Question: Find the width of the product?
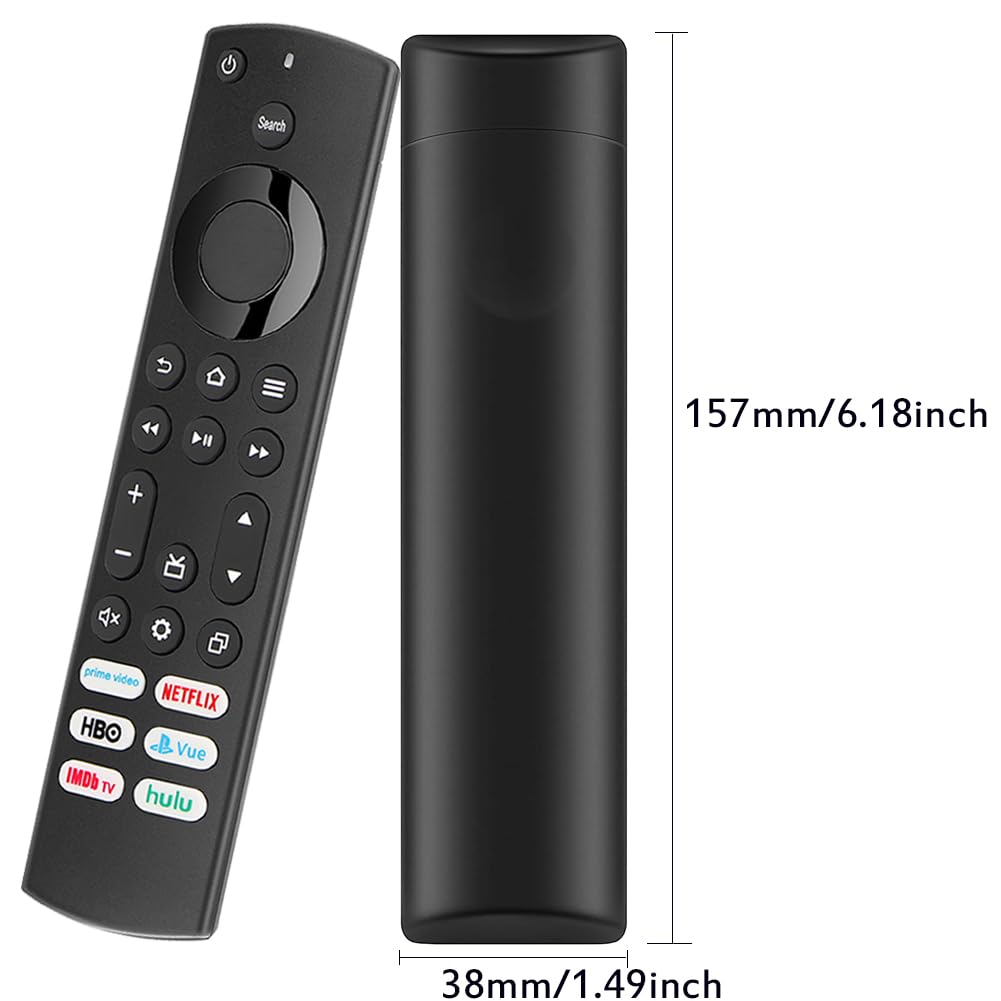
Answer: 38.0 millimetre